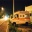
Label: ambulance